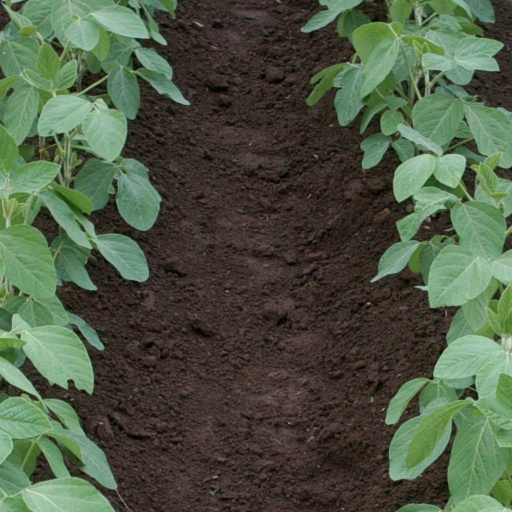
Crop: soybean